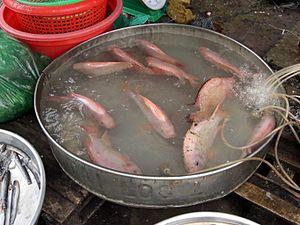
Poissons vivants au marché de Ho Chi Minh